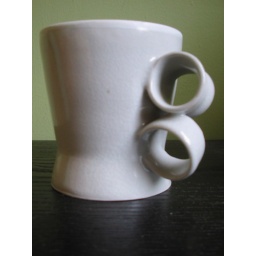
Porcelain cup with small quirky handles and a crackly clear glaze, wheel-thrown by Carol Han